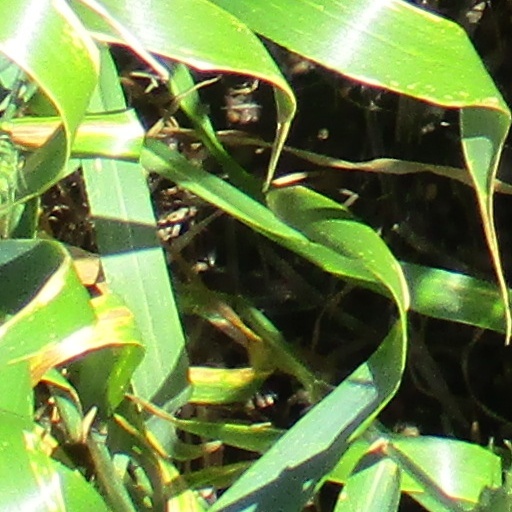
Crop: wheat